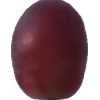
Label: pink_grape